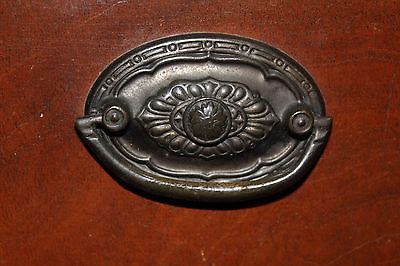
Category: cabinet